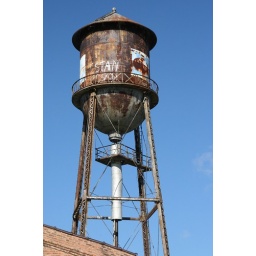
Steel water tower in De kalb, IL